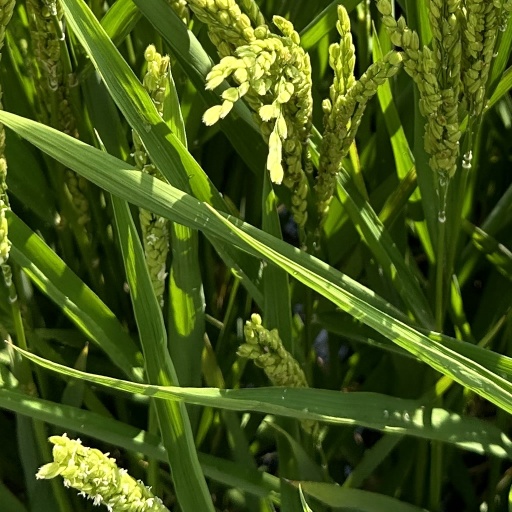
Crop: rice